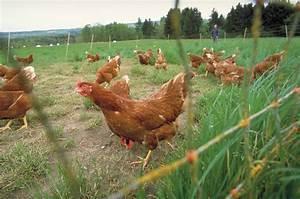
chicken